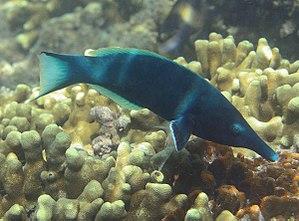
Un labre-oiseau (Gomphosus caeruleus) mâle à la Réunion.
Gomphosus est un genre de poissons appartenant à la famille des Labridae, à l'ordre des Perciformes.
L'île de La Réunion est un département d'outre-mer français situé dans le sud-ouest de l'océan Indien.